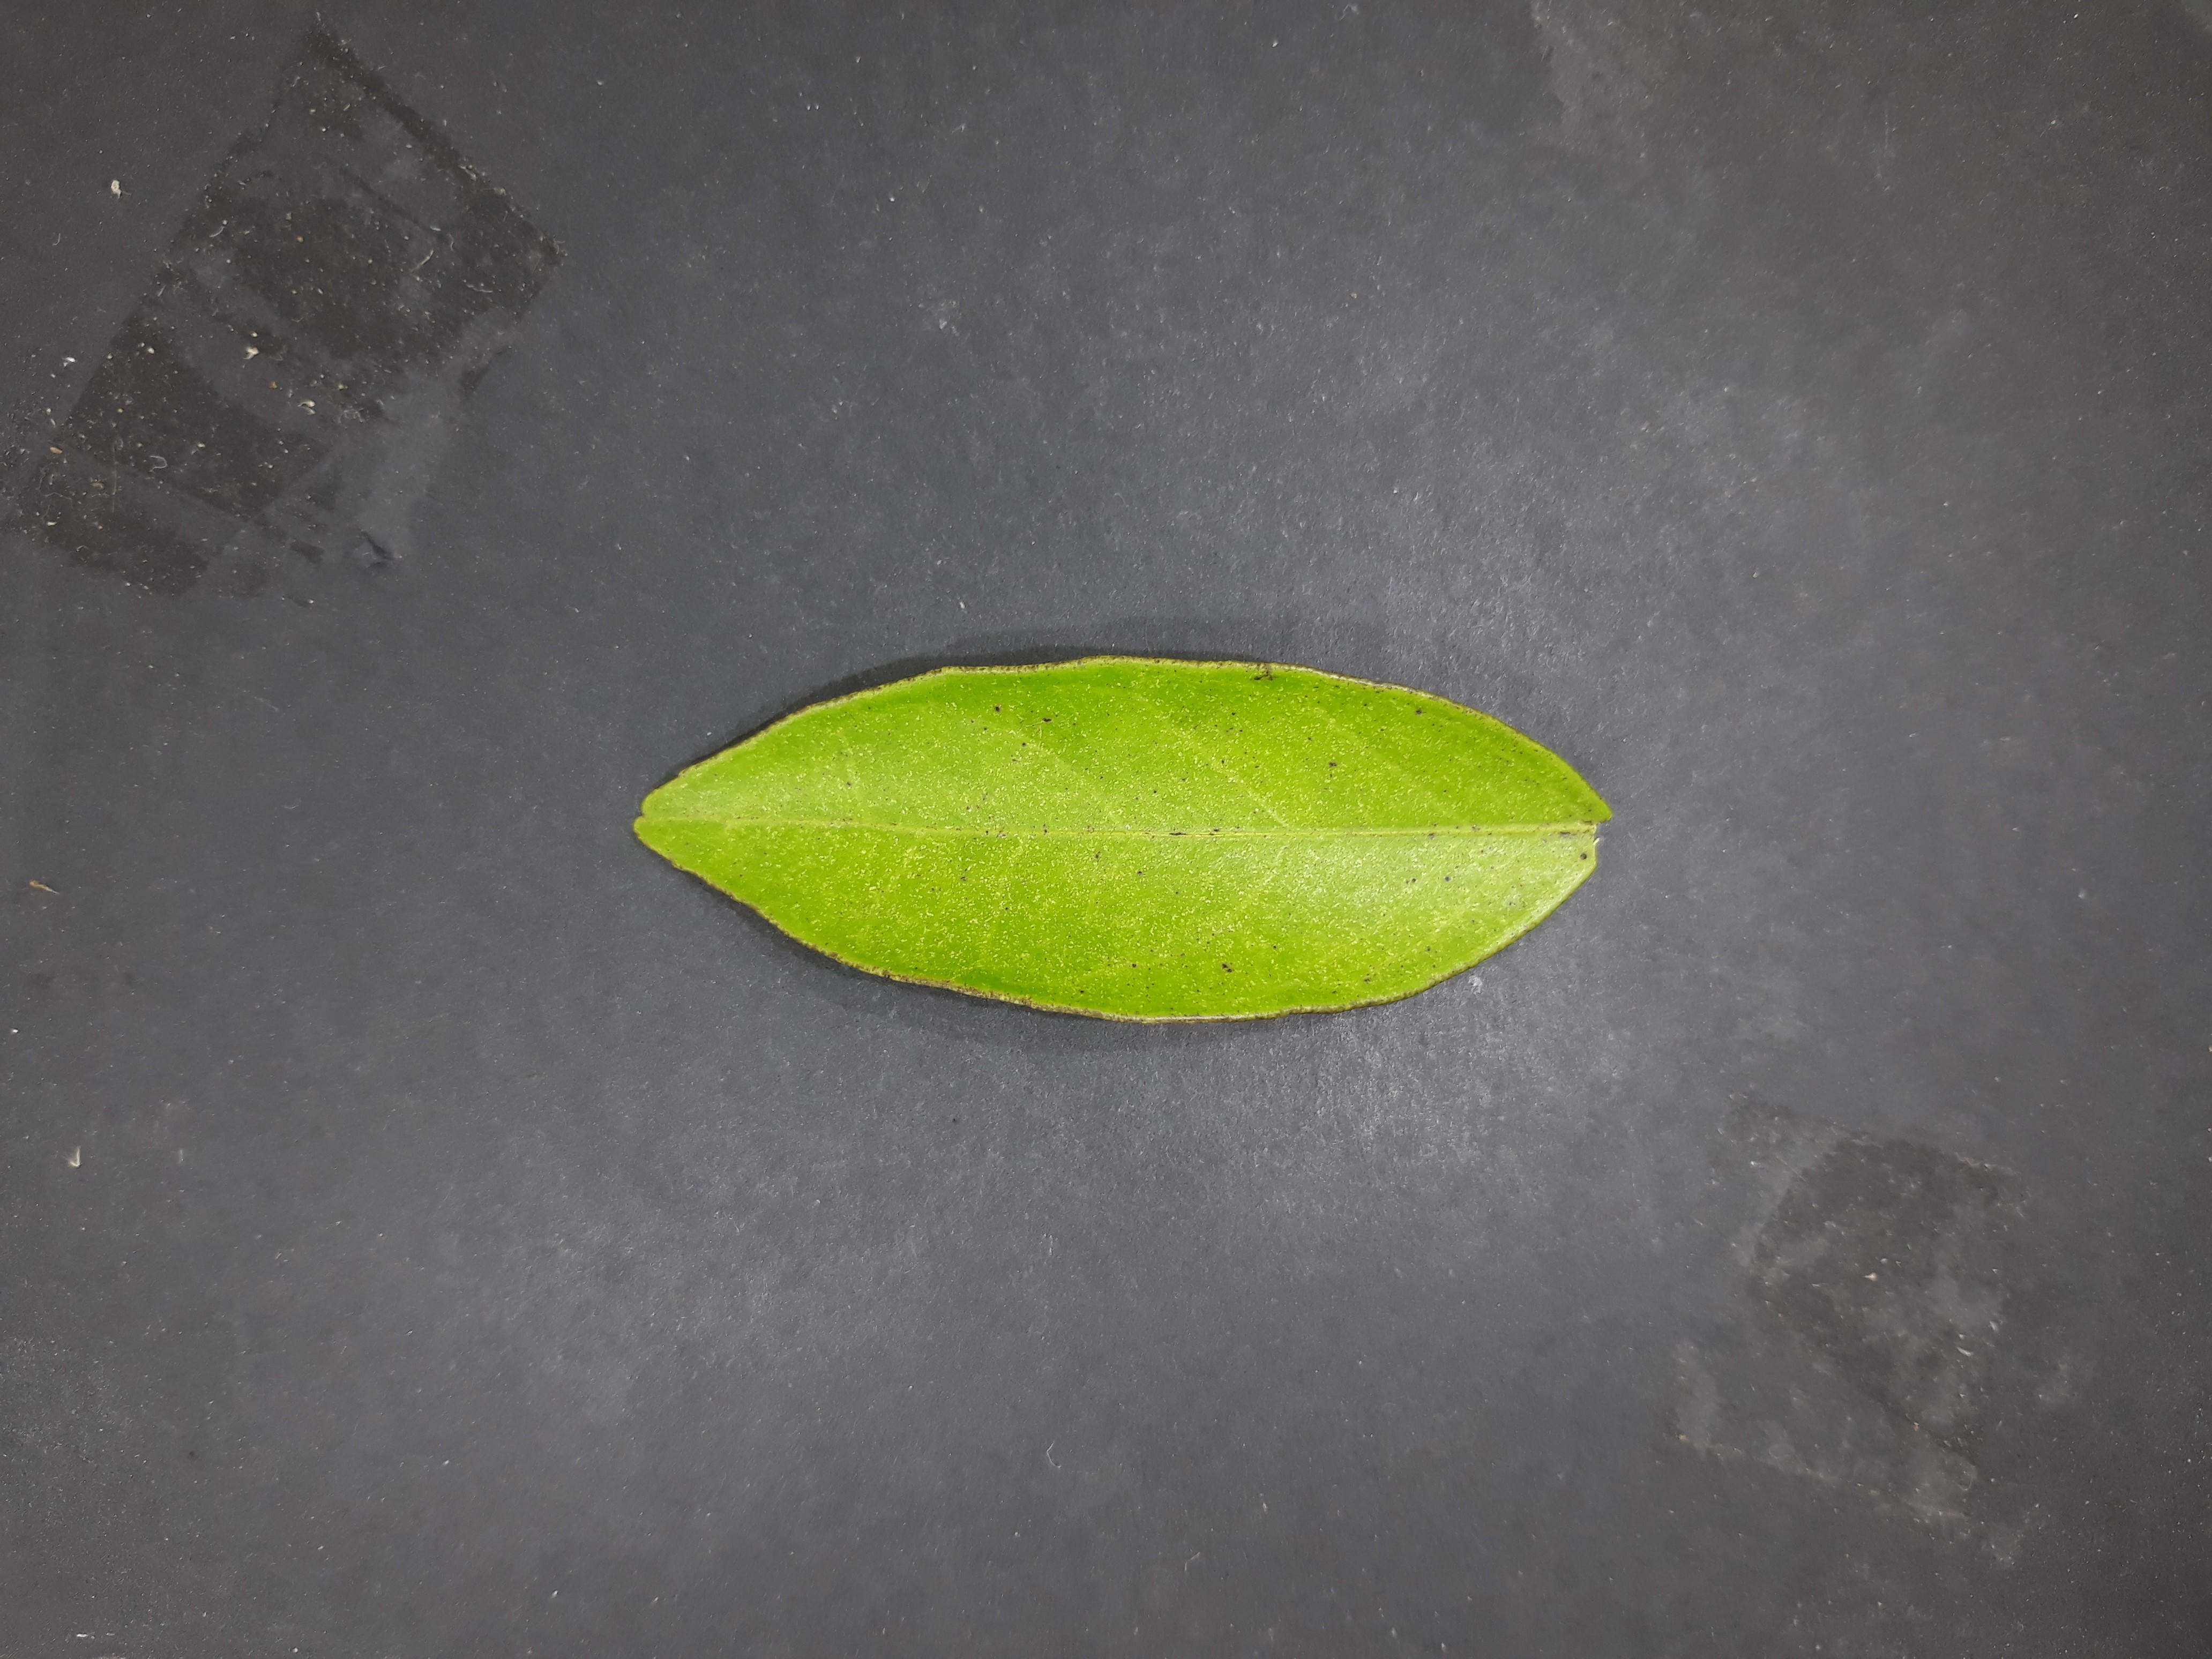
Label: Texas_mite